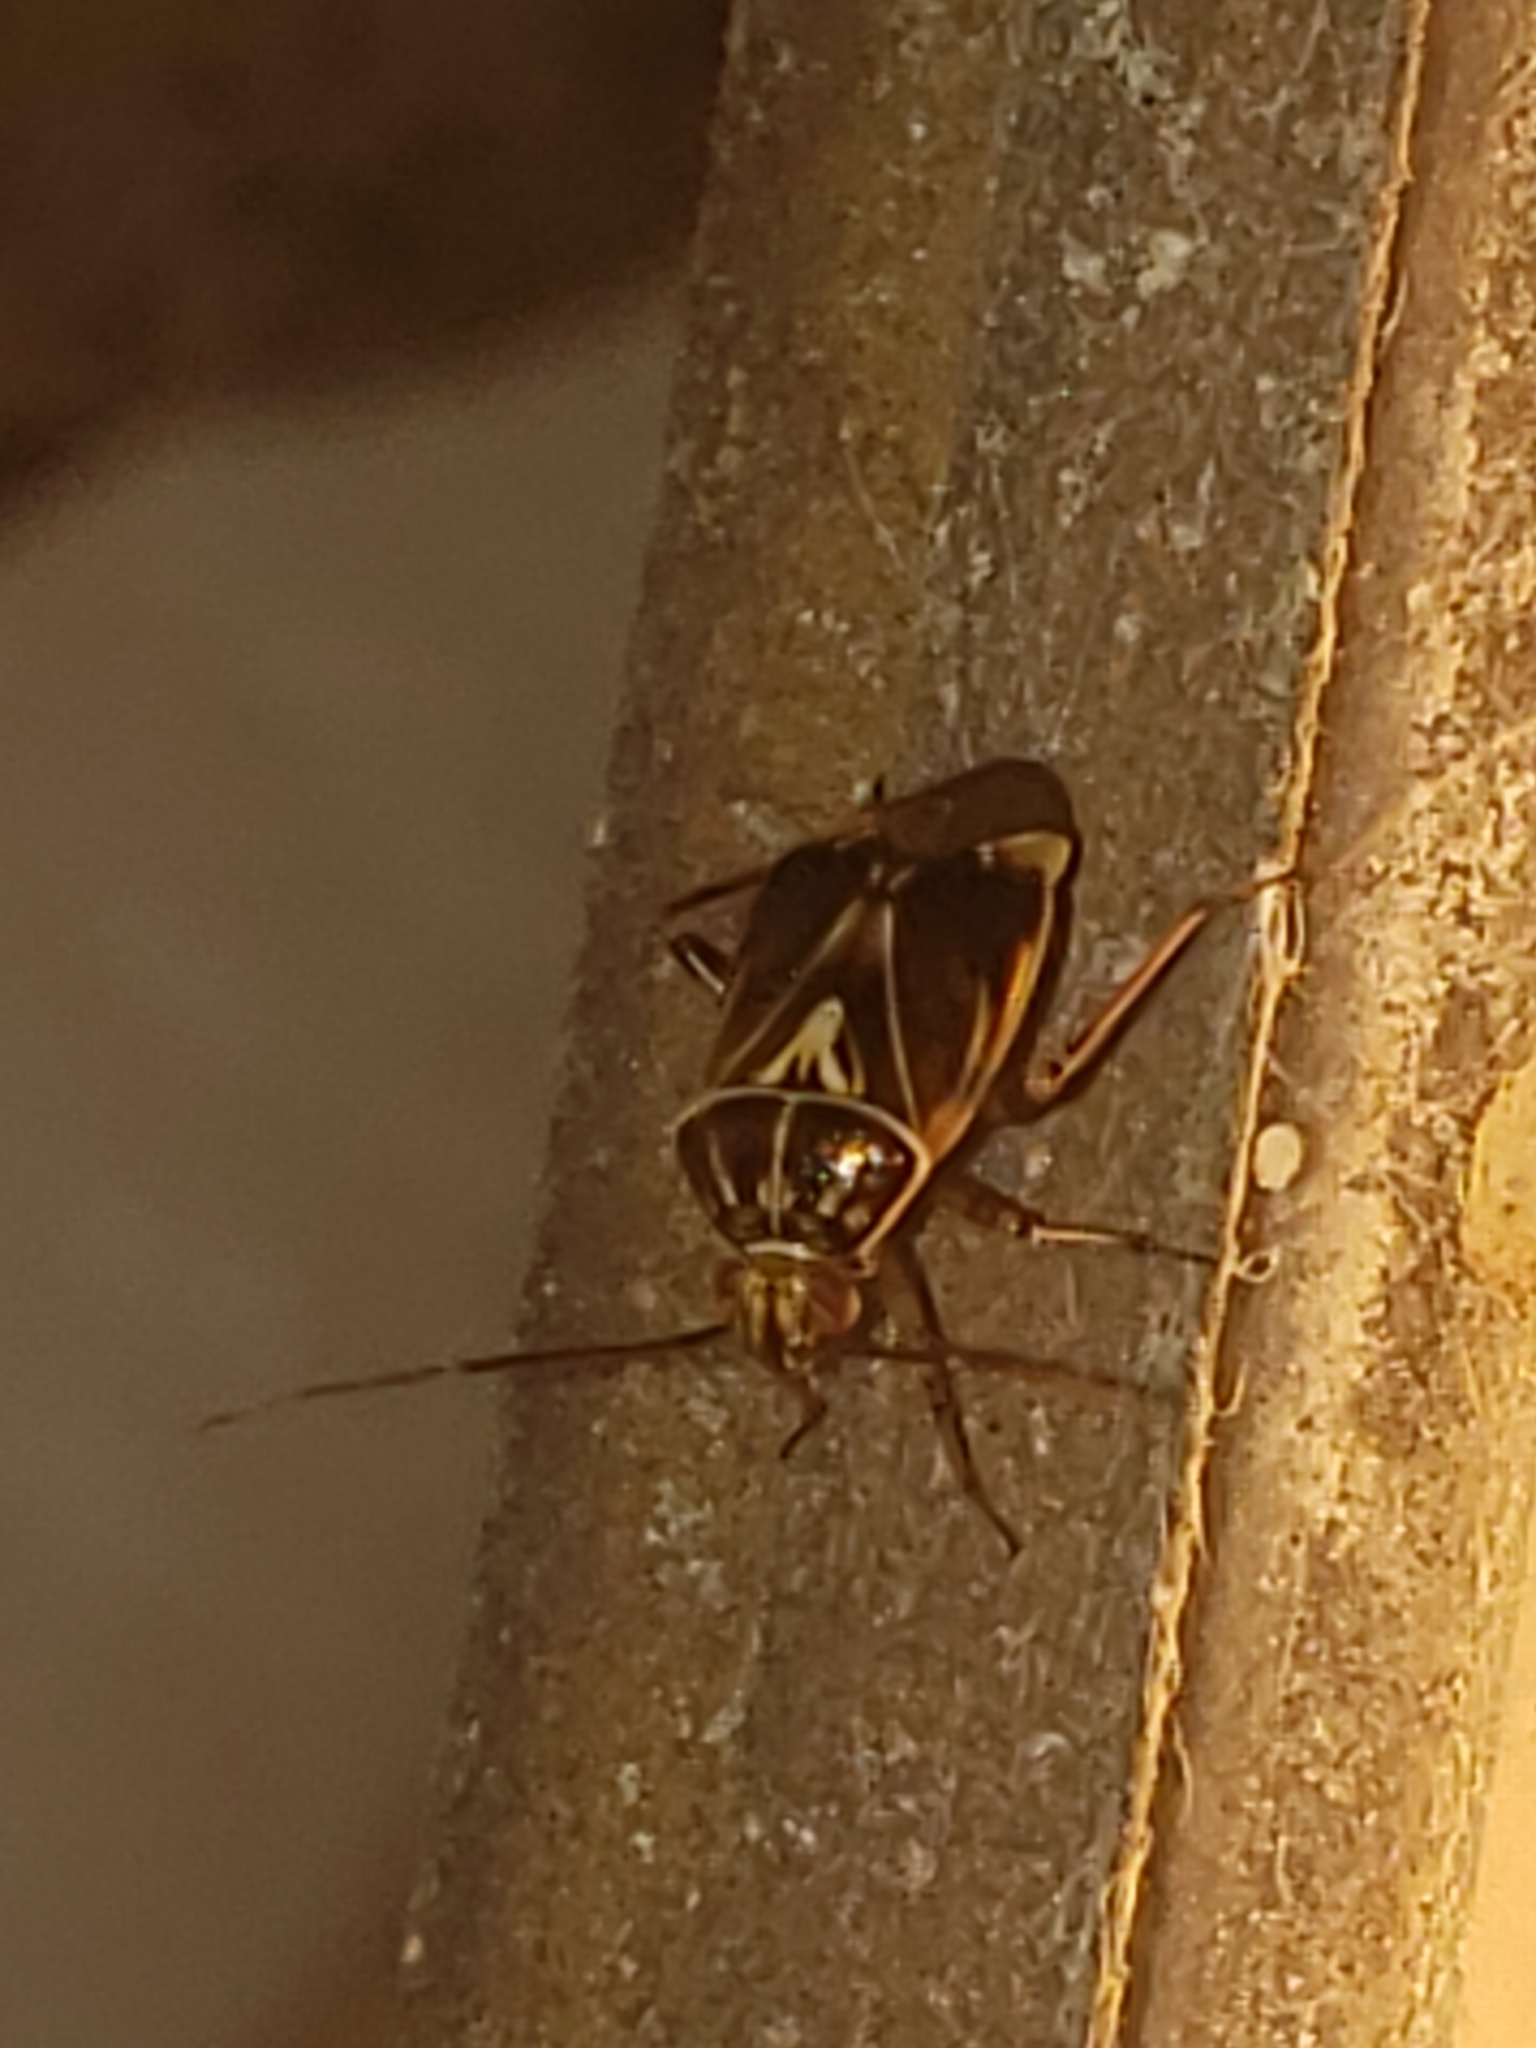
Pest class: lygus_bug